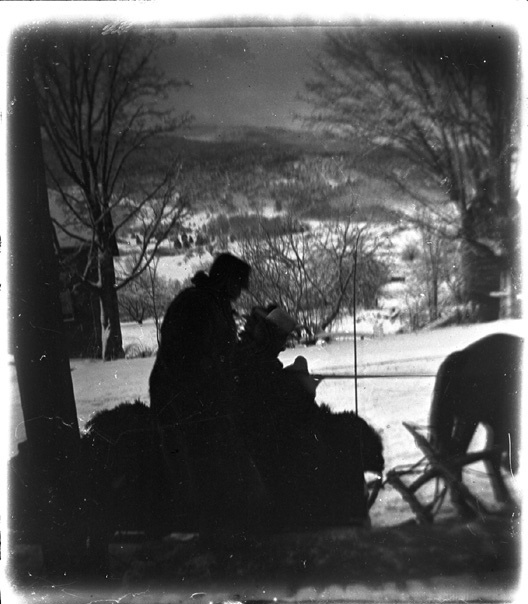
People sitting next to a tree on a snow covered park.
A group of people are sitting down in a large field.
Two individuals sitting in a horse drawn sleigh.
An old photo of two people and a snowy field
A sleigh ride on a cold morning in Vermont.